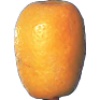
Label: kumquats